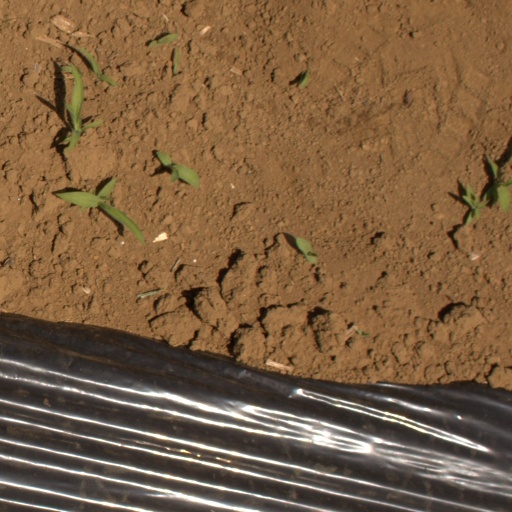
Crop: Jerusalem artichoke